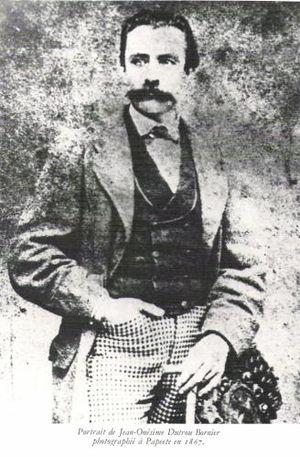
Jean-Baptiste Onésime Dutrou-Bornier, né le 19 novembre 1834 à Montmorillon et mort accidentellement ou assassiné le 6 août 1876, est un capitaine de la Marine française qui s'est installé sur l'île de Pâques à partir d'avril 1868. Il y introduisit le commerce de la laine et tenta de transformer l'île en un ranch de moutons. S'autoproclamant roi de l'île en 1870, il réduisit les autochtones Rapanui en esclavage.